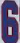
Number: 6